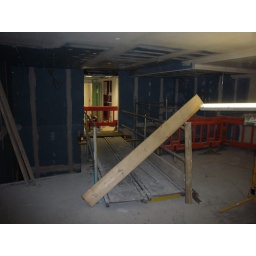
The bridge in our new office